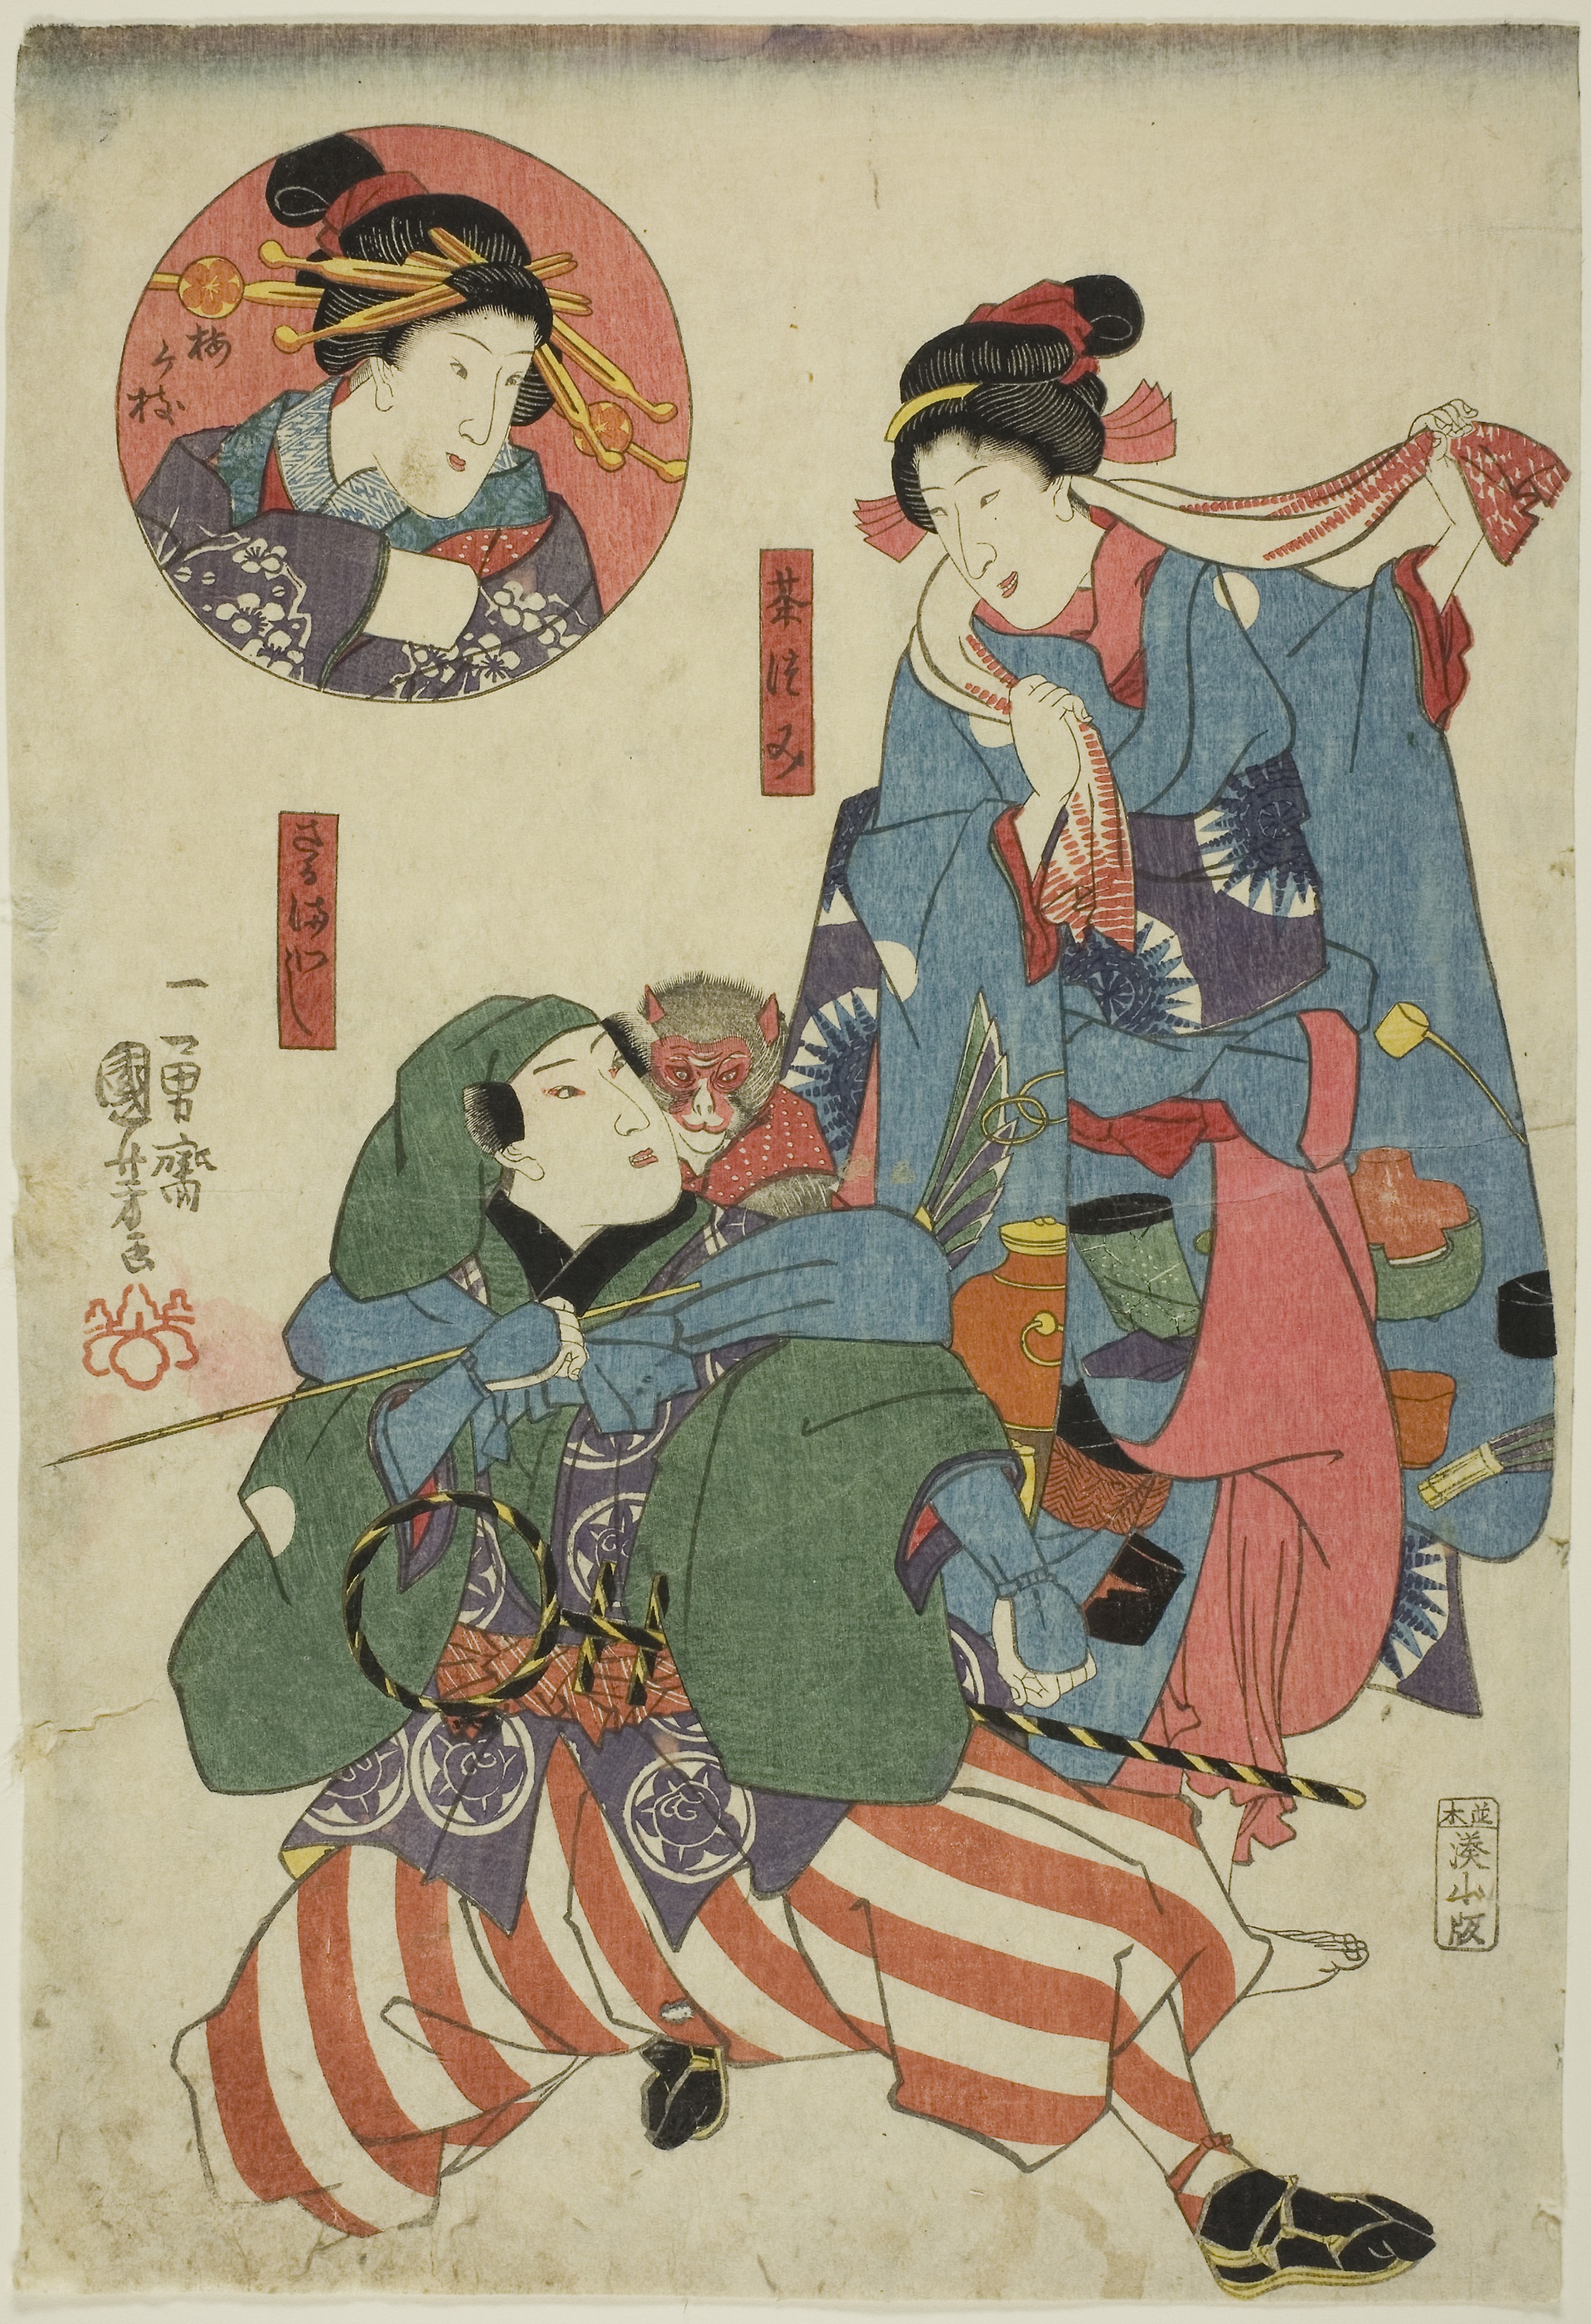
illustration, art, poster, vintage clothing, painting, pattern, retro style, costume design